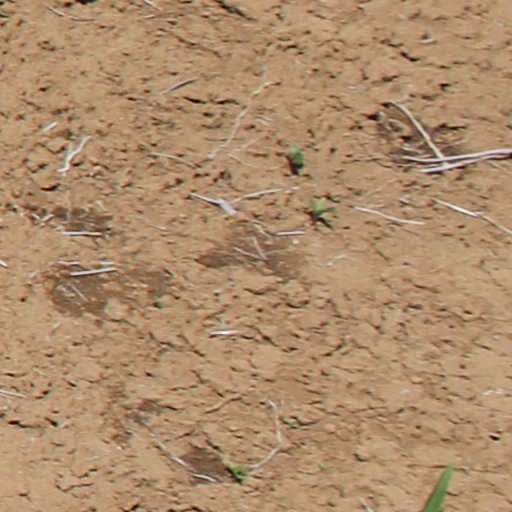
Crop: wheat